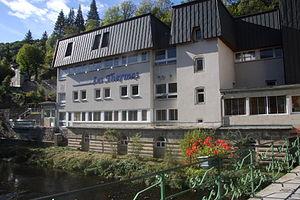
Bagnols-les Bains, commune de la Lozère
Bagnols-les-Bains est une ancienne commune française, située dans le département de la Lozère en région Occitanie. Elle est intégrée depuis le 1ᵉʳ janvier 2017 dans la commune nouvelle de Mont-Lozère-et-Goulet.